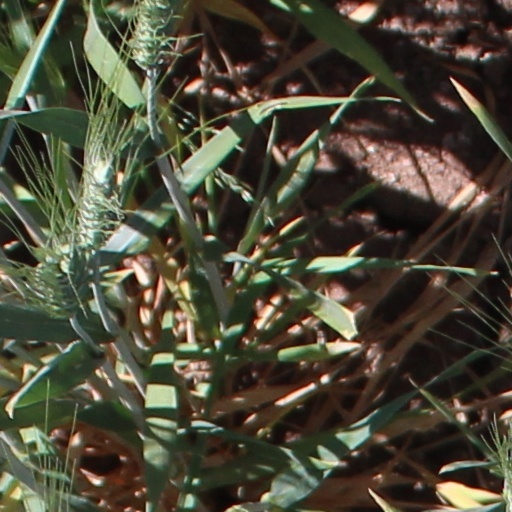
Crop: wheat